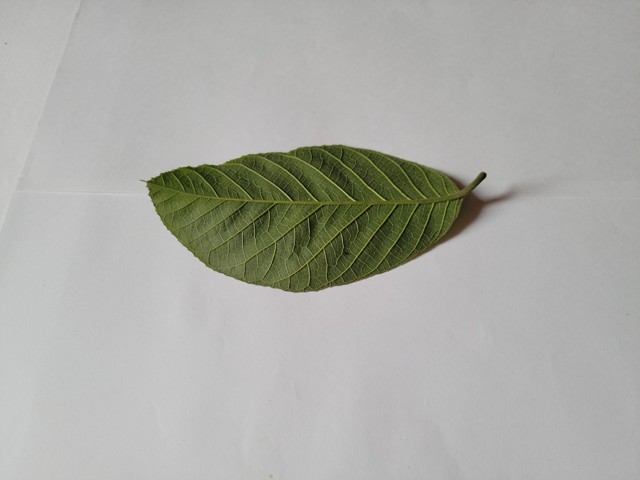
Plant: chapalish